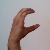
The image shows a hand gesture representing the letter 'C' in Indian Sign Language.